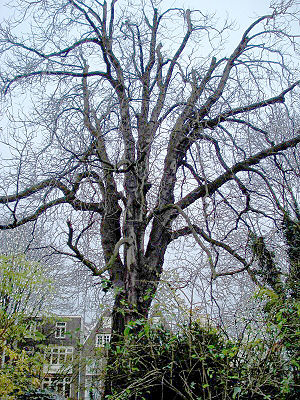
Anne Frank / Betydning
Anne Frank-træet i haven bag Anne Franks hus.
A large tree, devoid of foliage
Annelies Marie Frank, kaldt "Anne" er en af de mest kendte og omtalte ofre for Holocaust grundet hendes efterladte dagbog, som er blevet en af de mest læste bøger i verden og omskrevet for teater og film.